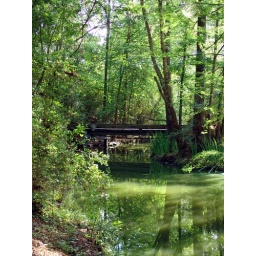
bridge in the forest